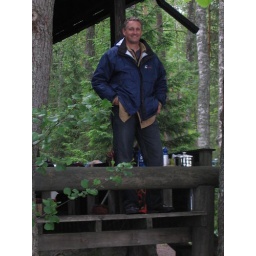
I was enjoying a beautiful lakeside cabin in Finland. This lake was so sparkling clear with artic circle water!